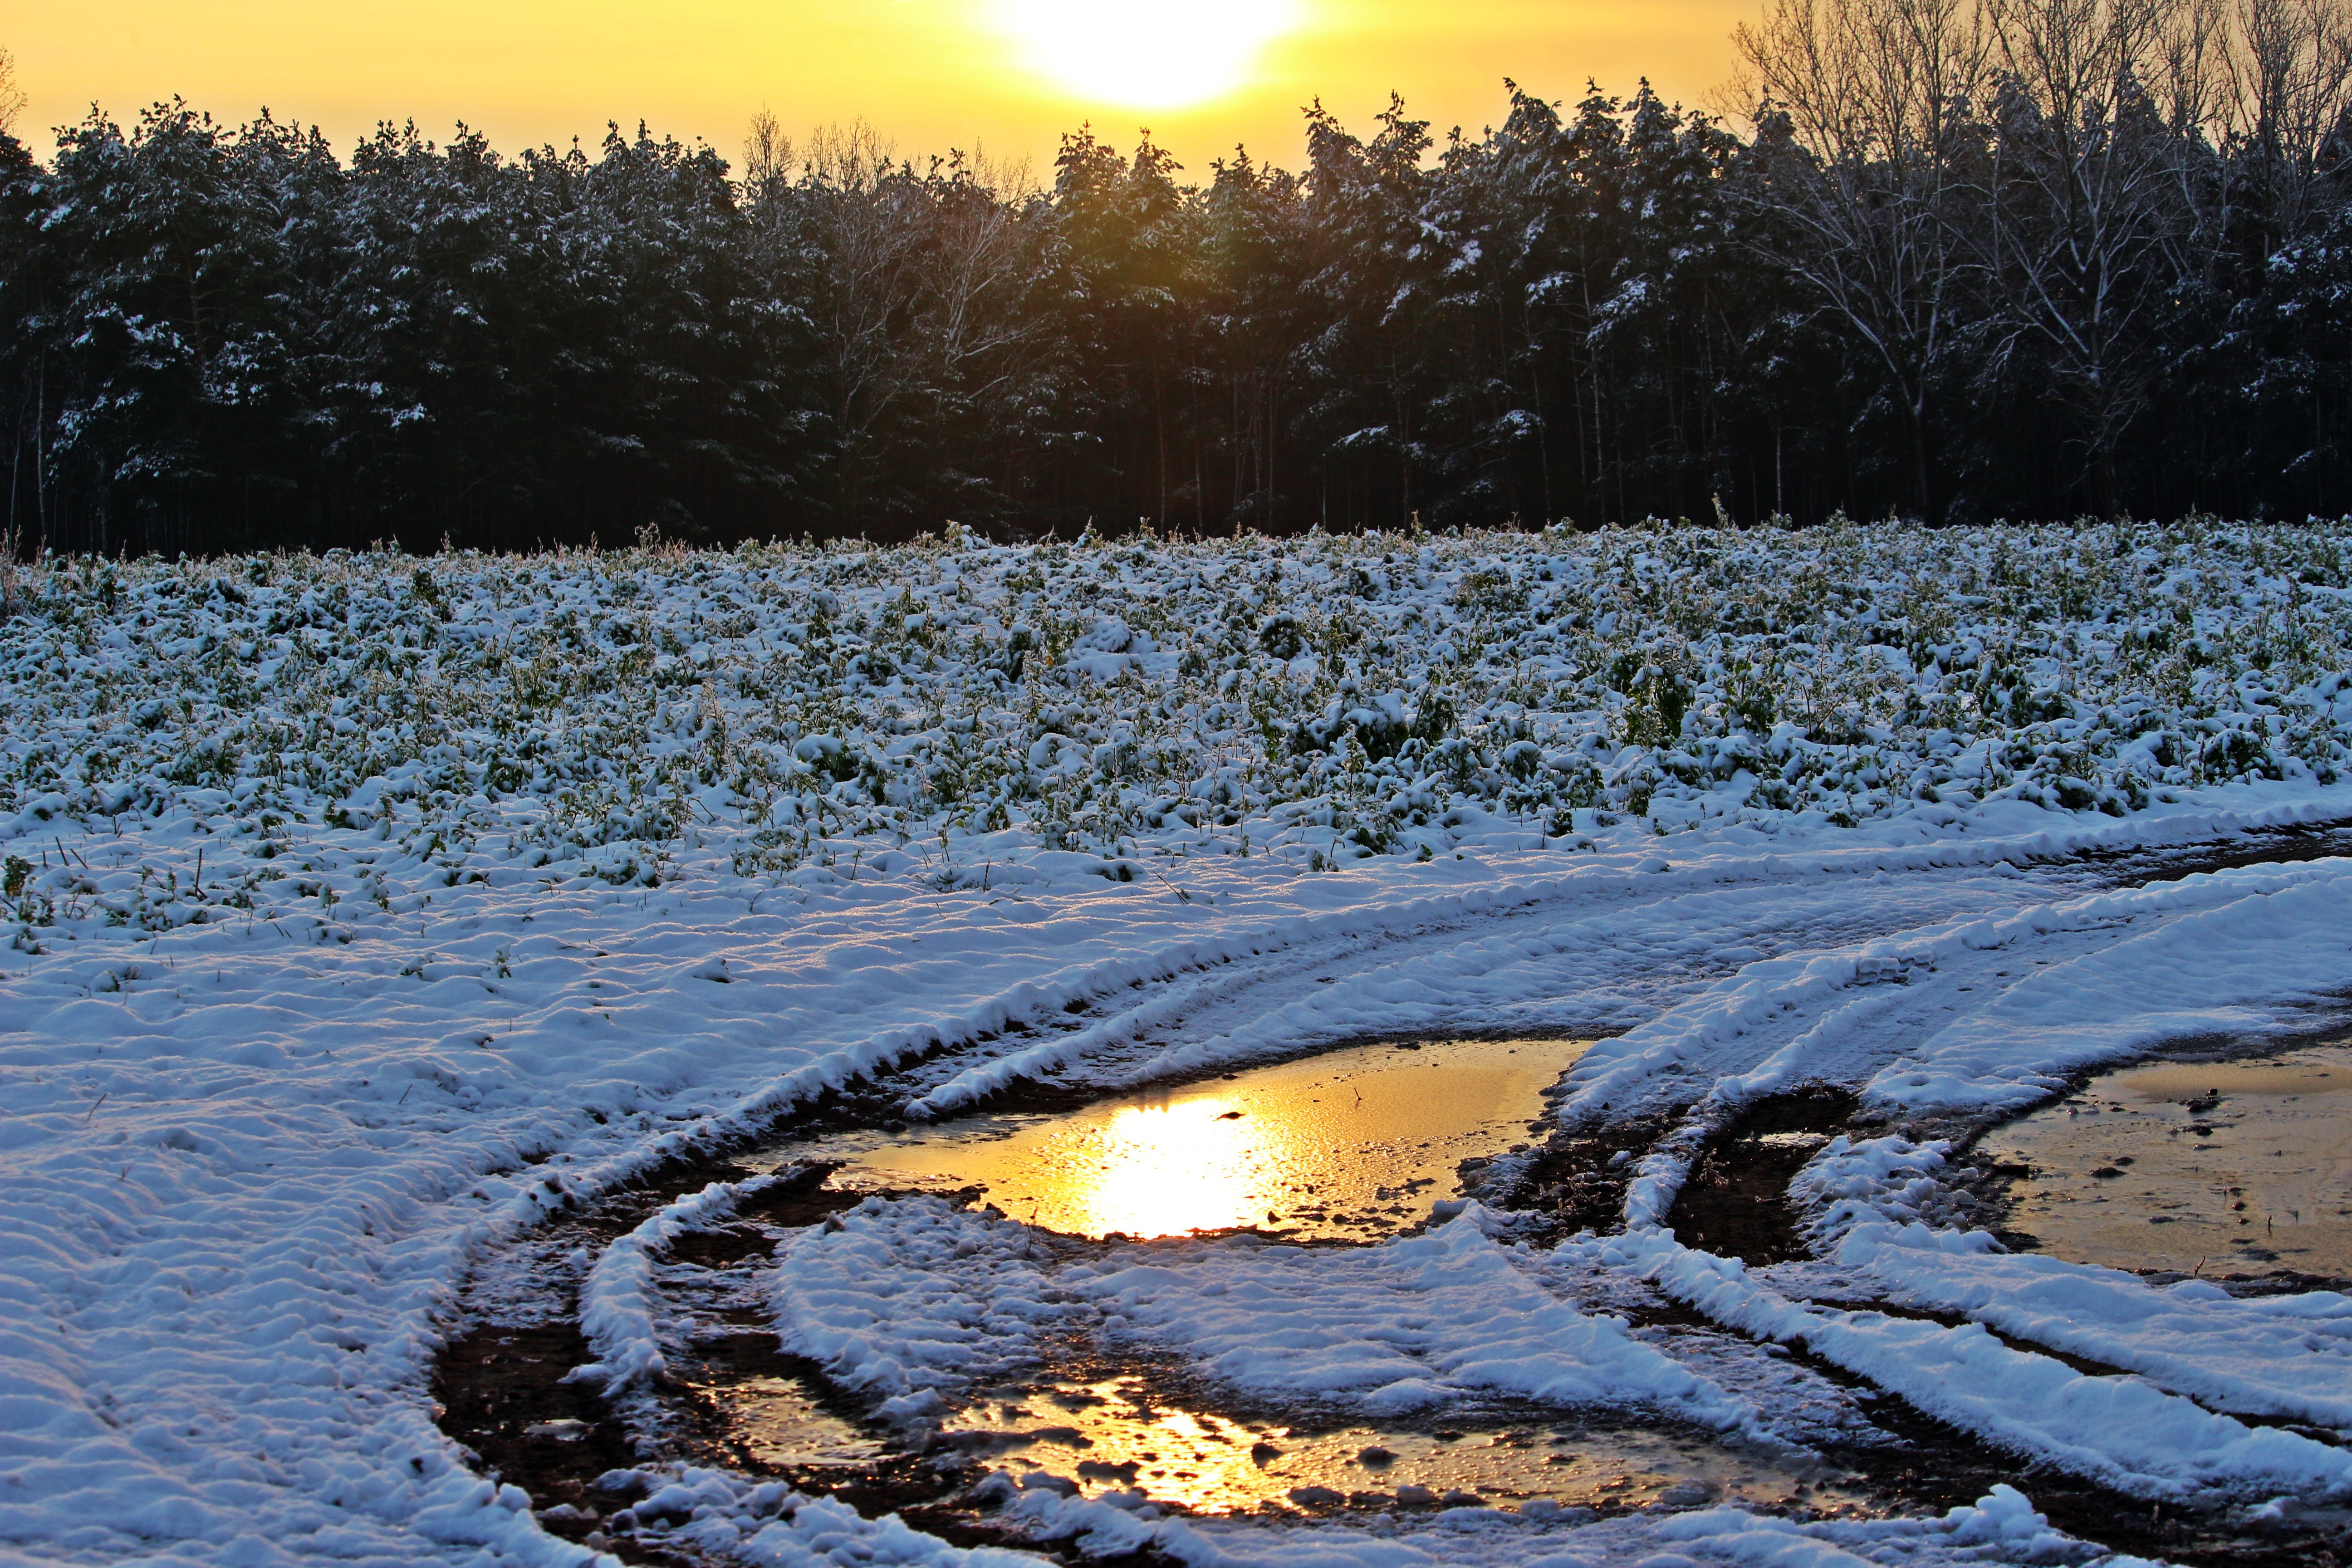
landscape, nature, snow, winter, sunset, sunlight, morning, flower, frost, ice, reflection, puddle, autumn, weather, snowy, frozen, season, wintry, freezing, evening light